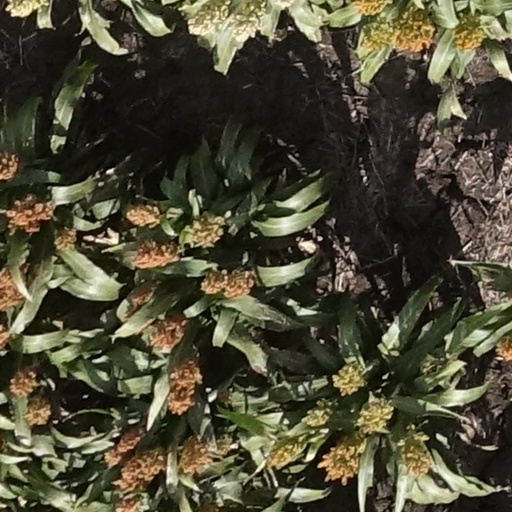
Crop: sorghum